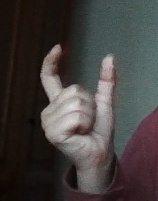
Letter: nun